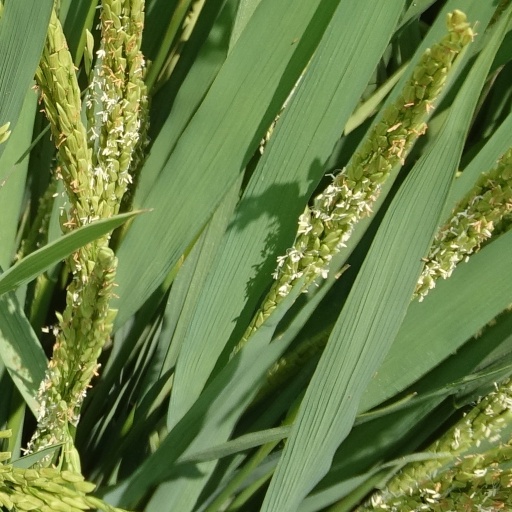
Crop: rice